Question: Please indicate a possible affordance area of the drag_suitcase that can be used for holding
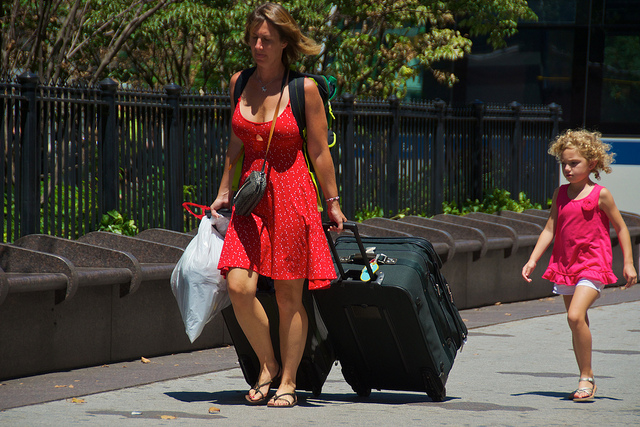
Answer: [322.5, 206.5, 359.5, 237.5]